Economy of Brazil

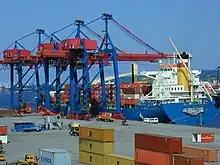
Port of Santos, one of the 40 largest and busiest ports in the world.

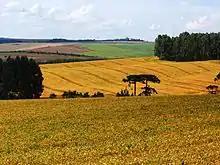
Brazil is the largest producer and exporter of soybeans in the world. Farm in Southern Brazil.

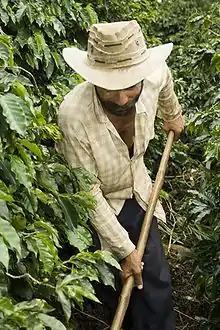
Brazil is the largest producer and exporter of coffee in the world. Brazilian coffee farmer producing.

Transport in Brazil is basically carried out using the road mode, the most developed in the region. There is also a considerable infrastructure of ports and airports. The railway and fluvial sector, although it has potential, is usually treated in a secondary way.